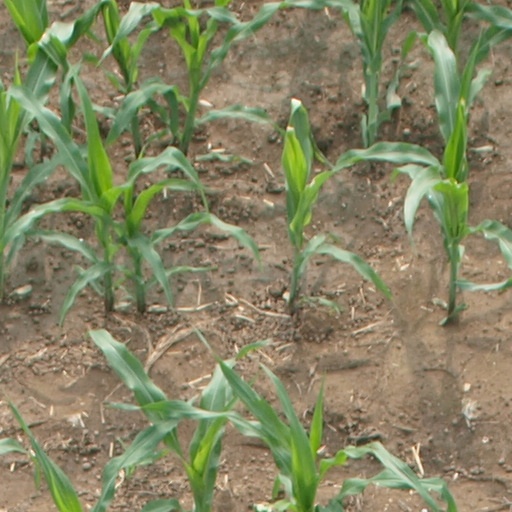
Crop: maize; corn